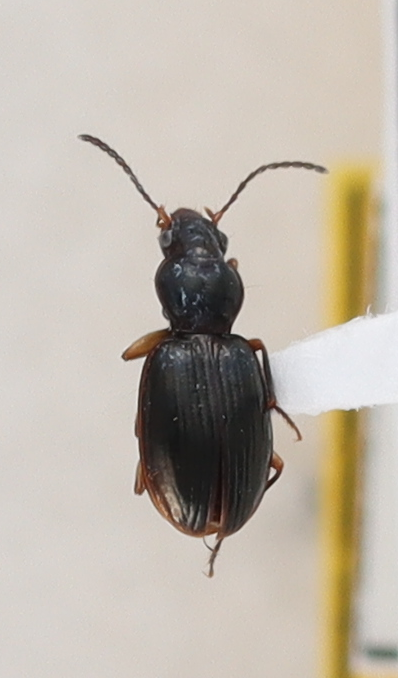
Scientific name: Mecyclothorax konanus
Plot: 6
Trap: S
Collected: 20240911